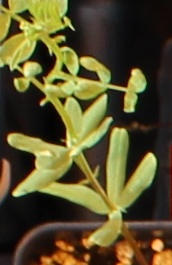
Label: Lentil